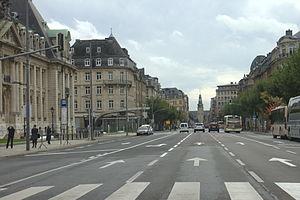
L'avenue de la Liberté est une avenue de la ville de Luxembourg, dans le quartier de la Gare. C'est une artère à sens unique à quatre voies acheminant le trafic du nord au sud de ce quartier en direction de la gare de Luxembourg.